Answer in natural language. Which point is closer to the camera taking this photo, point B  or point C? Choose between the following options: C or B
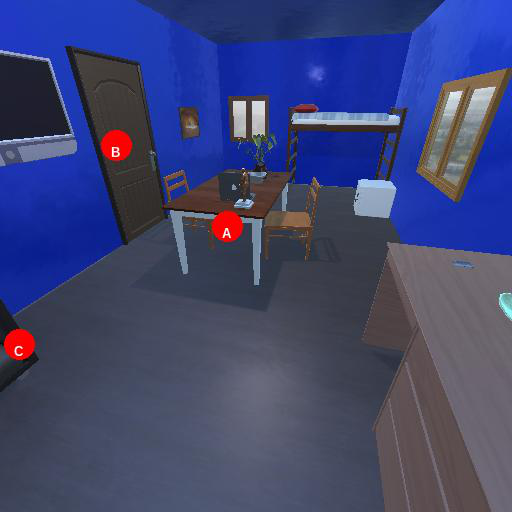
<answer>C</answer>